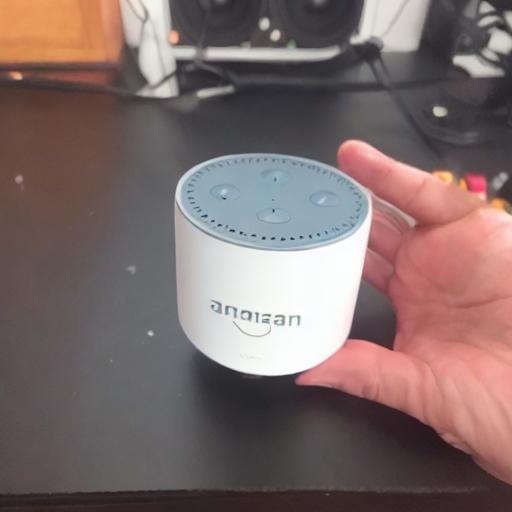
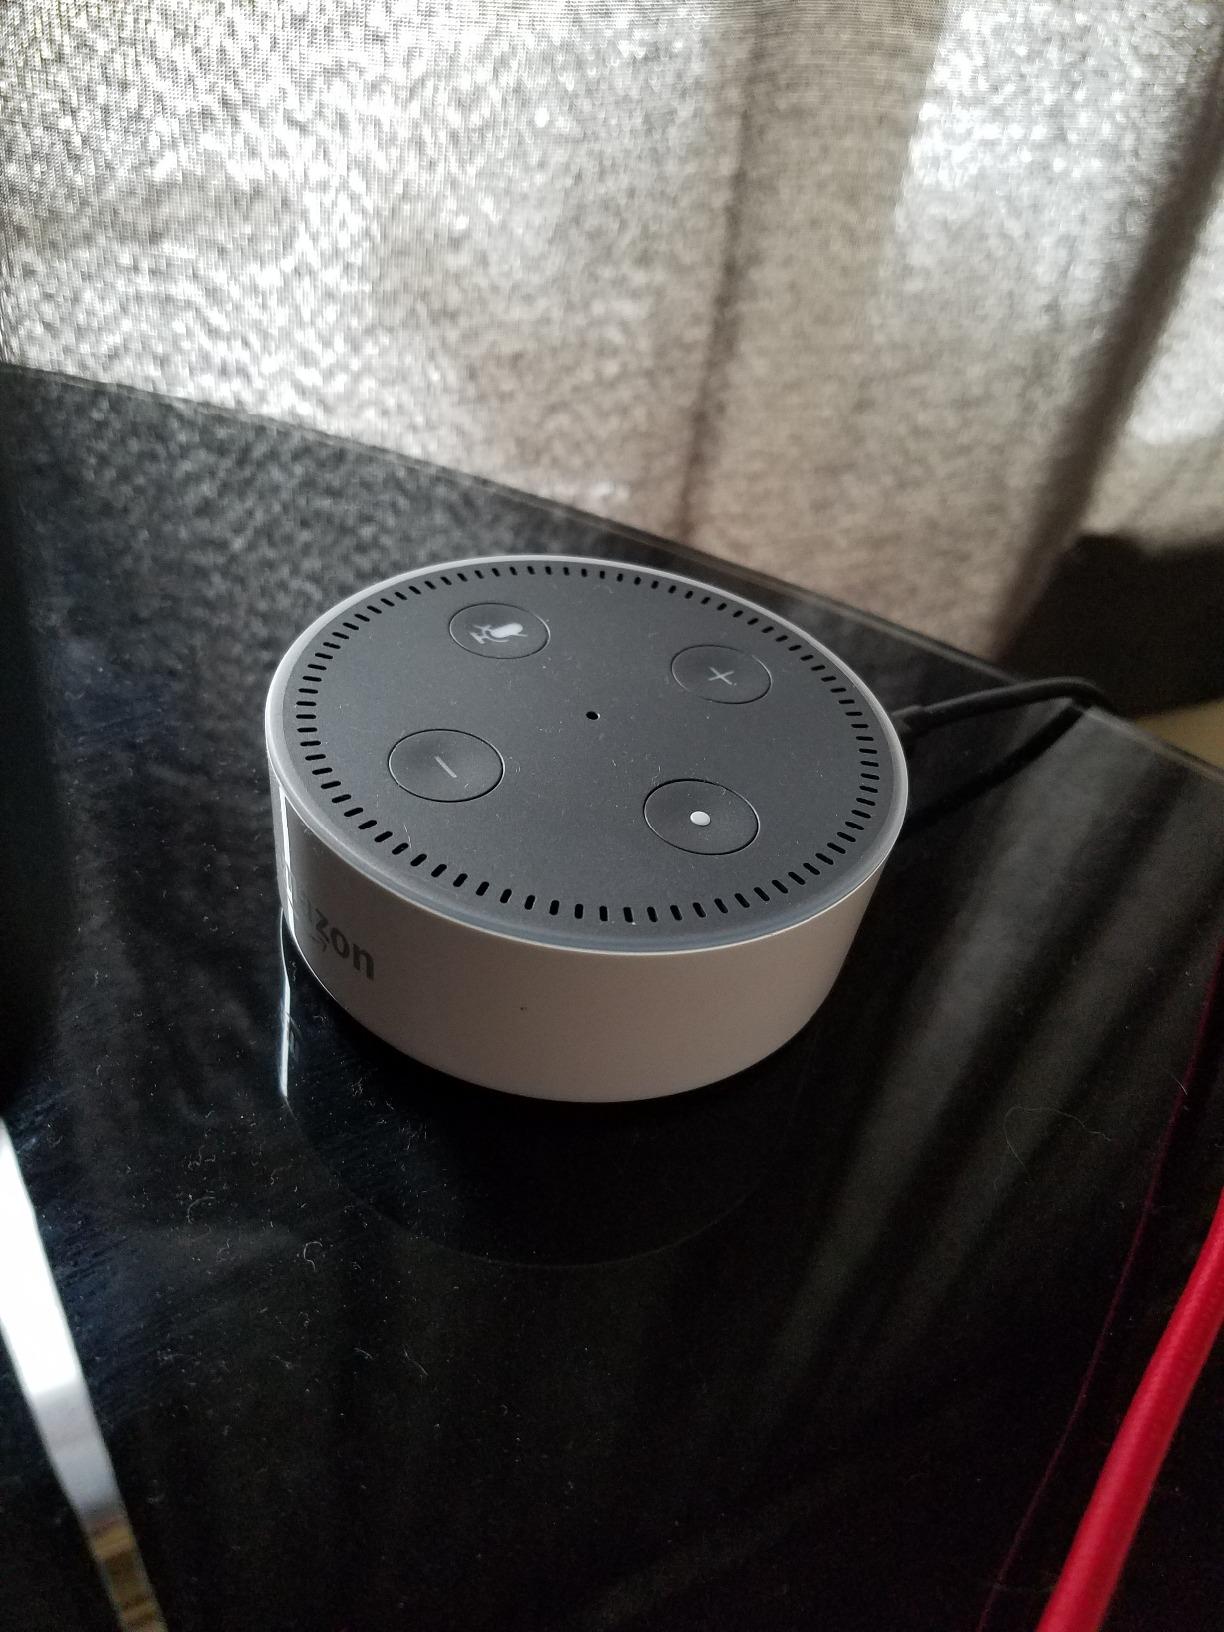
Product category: speaker
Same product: no